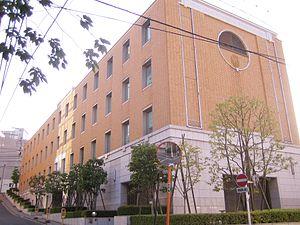
Kadokawa Shoten, anciennement Kadokawa Shoten Co., Ltd. et Kadokawa Group Publishing, est une marque de la maison d'édition japonaise Kadokawa Future Publishing depuis le 1ᵉʳ octobre 2013. Kadokawa Shoten était la société à la base de tout le groupe Kadokawa.